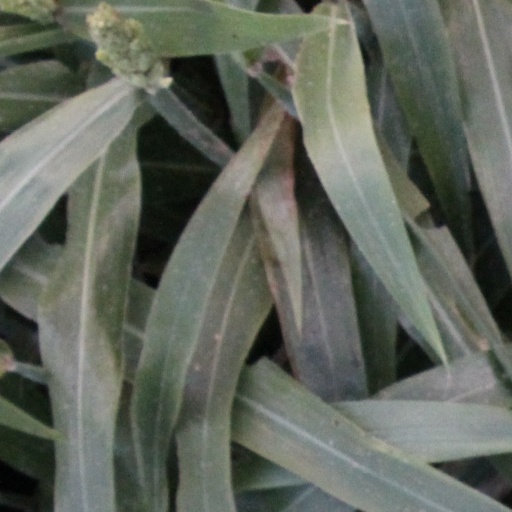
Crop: sorghum